Ohio State University Wexner Medical Center

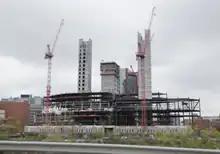
Construction of the new inpatient hospital, 2022

In 2017 Ohio State announced plans for the development of a new hospital and several large ambulatory centers. The new medical tower will include more than 800 beds, 60 neonatal intensive care unit bassinets, and state-of-the-art inpatient service areas. University leaders hope the new hospital tower will be completed by 2025.